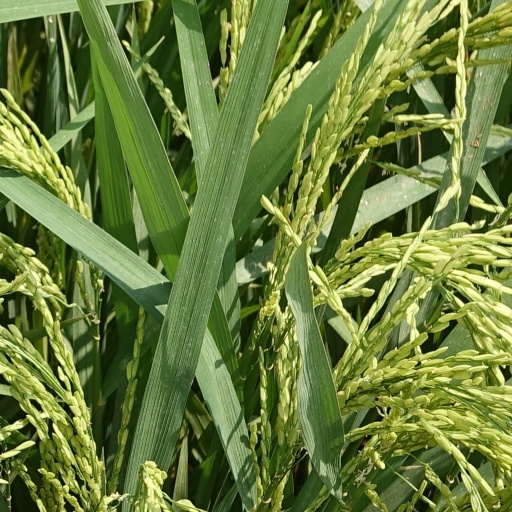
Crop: rice